Charles Pierce (female impersonator)

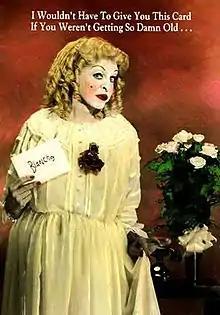
Charles Pierce as Baby Jane Hudson from 1987 greeting card series

Charles Pierce (July 14, 1926 – May 31, 1999) was one of the 20th century's foremost female impersonators, particularly noted for his impersonation of Bette Davis.